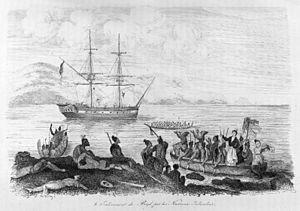
Le massacre du Boyd a eu lieu en décembre 1809 lorsque des Māoris, habitants du port de Whangaroa dans le nord de la Nouvelle-Zélande, ont tué et mangé entre 66 et 70 Européens. Il s'agit du plus grand nombre d'Européens tués par des Māoris au cours du même événement, en Nouvelle-Zélande. L'incident est également l'un des exemples les plus sanglants de cannibalisme jamais enregistrés. Le massacre aurait été perpétré en vengeance des coups de fouet donnés à un jeune chef des Māoris par l'équipage du voilier Boyd.
La Nouvelle-Zélande, en anglais New Zealand, en māori Aotearoa, est un pays d'Océanie, au sud-ouest de l'océan Pacifique, constitué de deux îles principales, et de nombreuses îles beaucoup plus petites, notamment l'île Stewart/Rakiura et les îles Chatham. Située à environ 2 000 km de l'Australie dont elle est séparée par la mer de Tasman, la Nouvelle-Zélande est très isolée géographiquement. Cet isolement a permis le développement d'une flore et d'une faune endémiques très riches et variées, allant des kauri géants aux insectes weta en passant par les kaponga et le kiwi, ces deux derniers étant des symboles du pays.